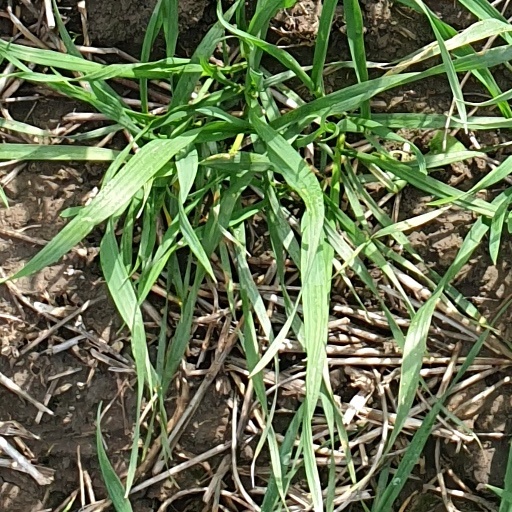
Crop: wheat